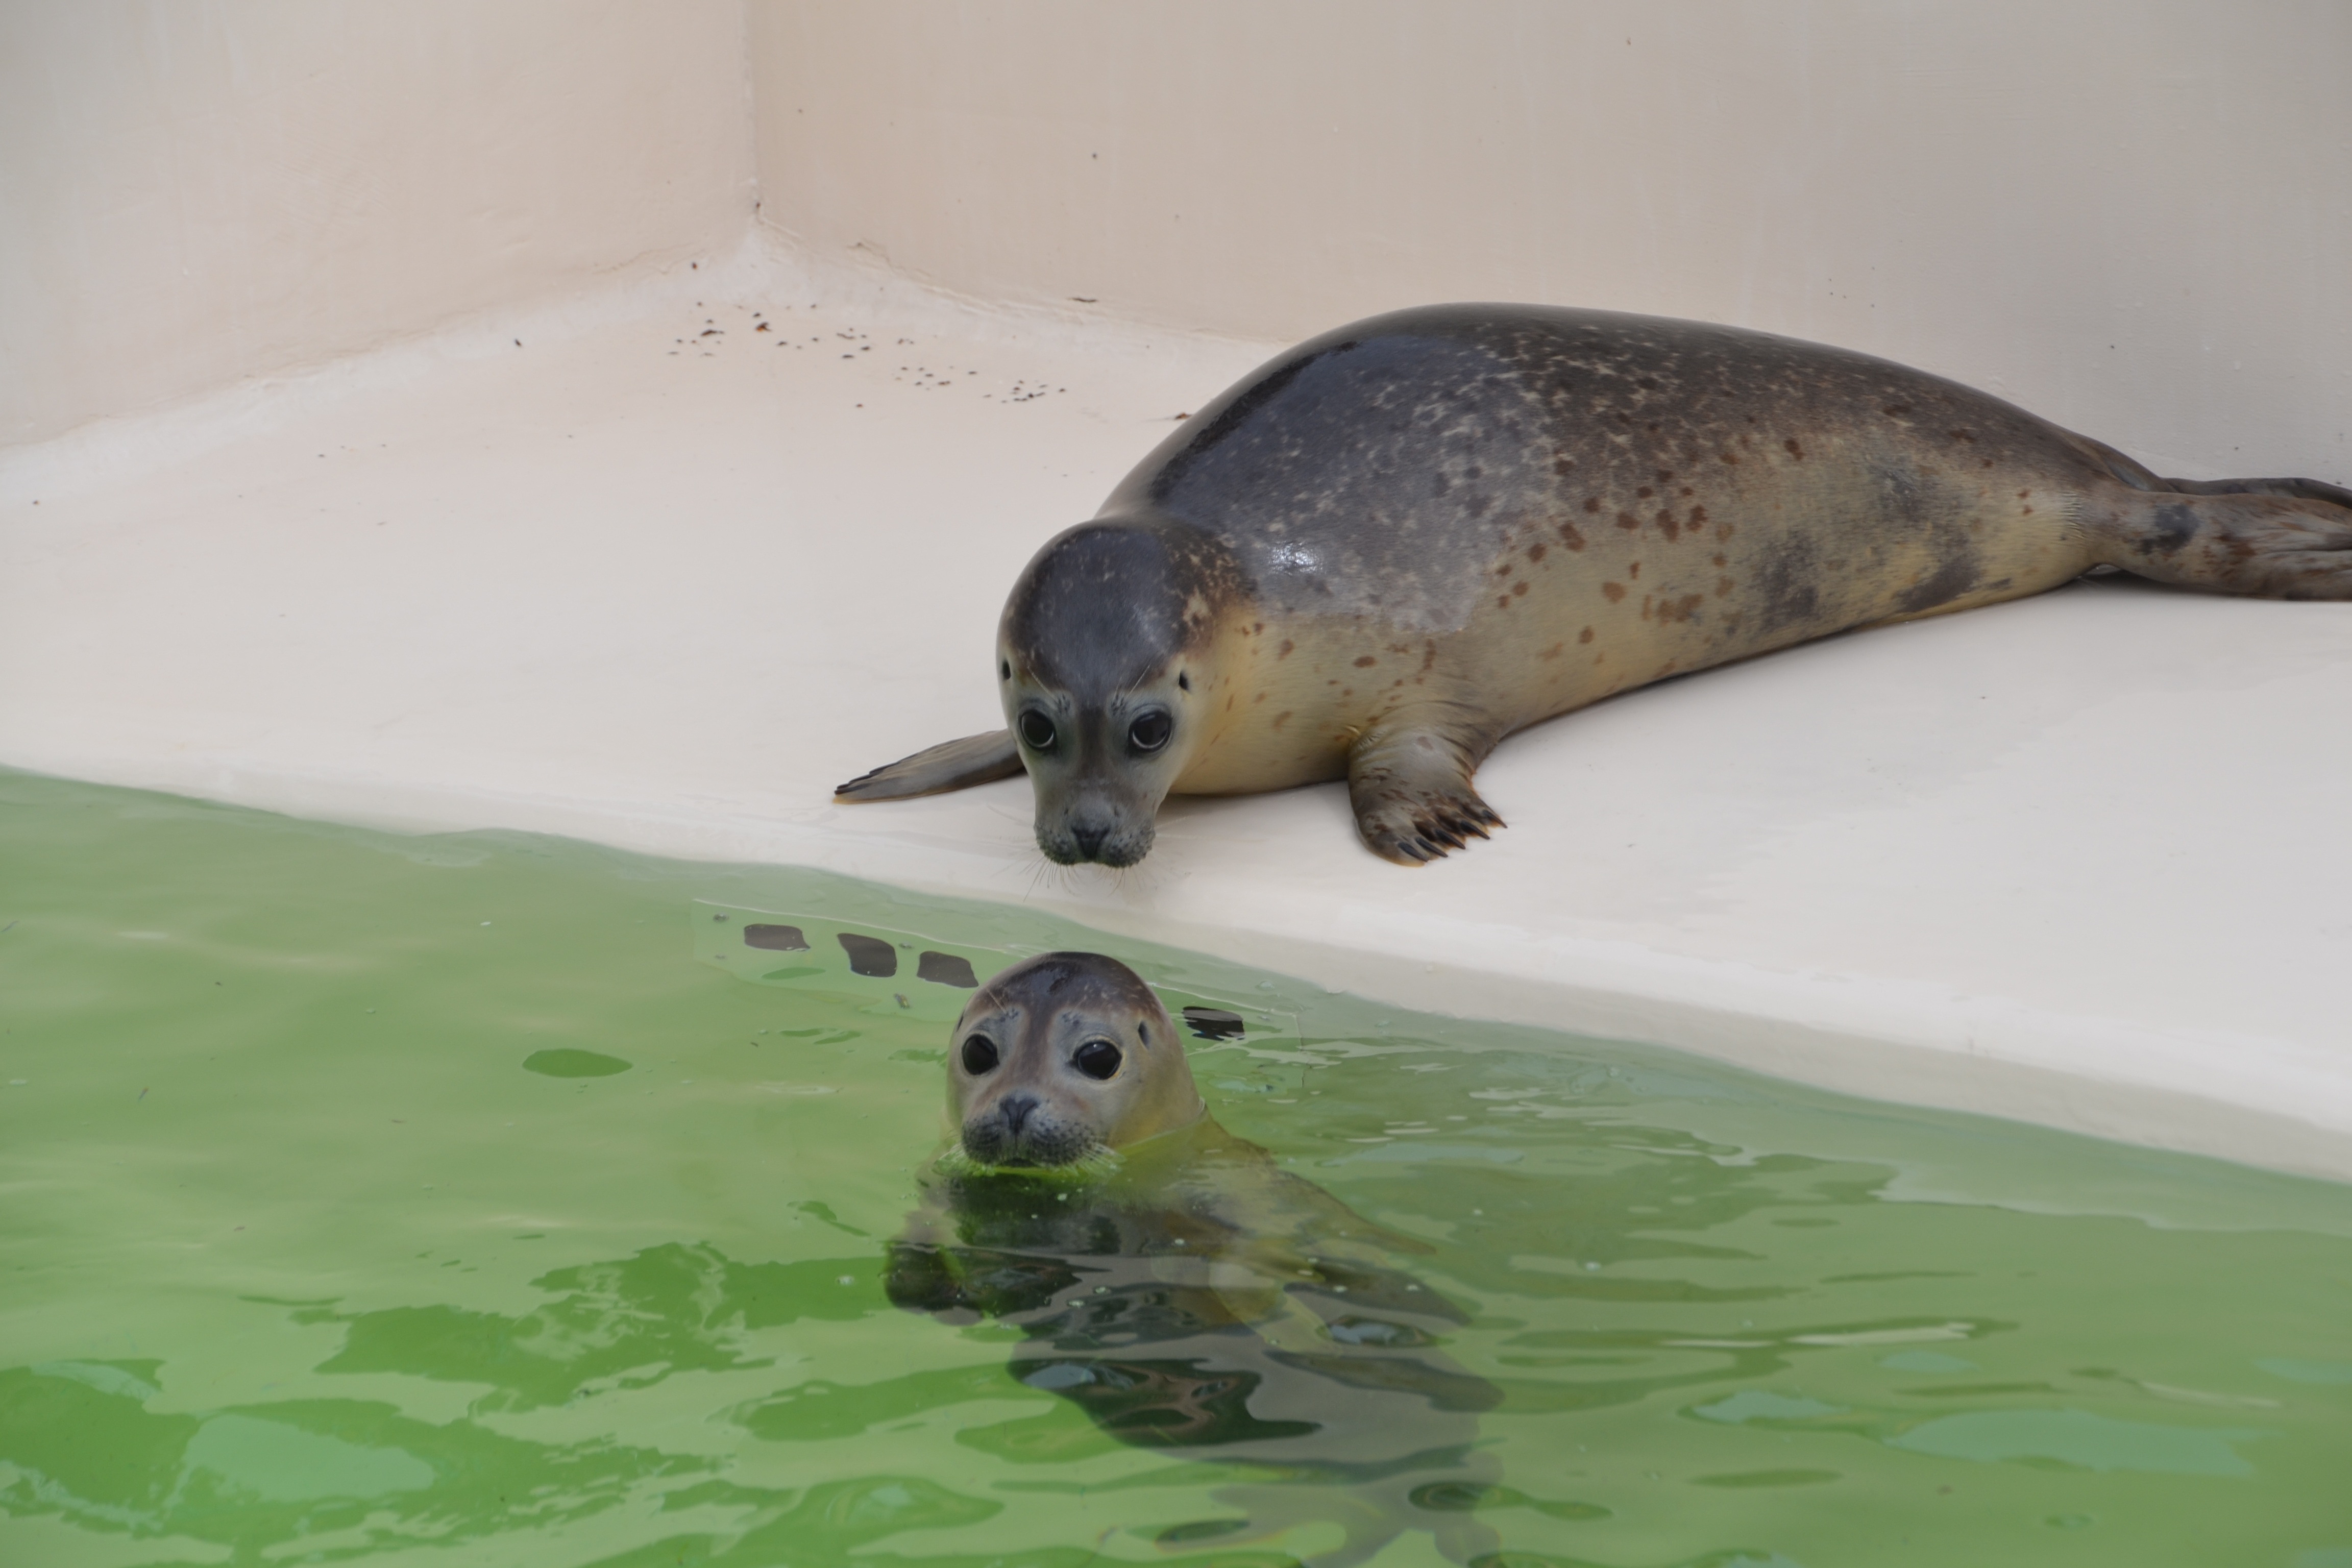
water, animal, wildlife, zoo, biology, mammal, fauna, sea lion, seals, vertebrate, animal world, north sea, harbor seal, robbe, marine mammal, marine biology